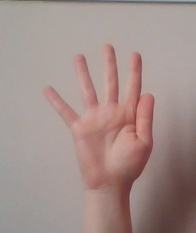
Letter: sheen